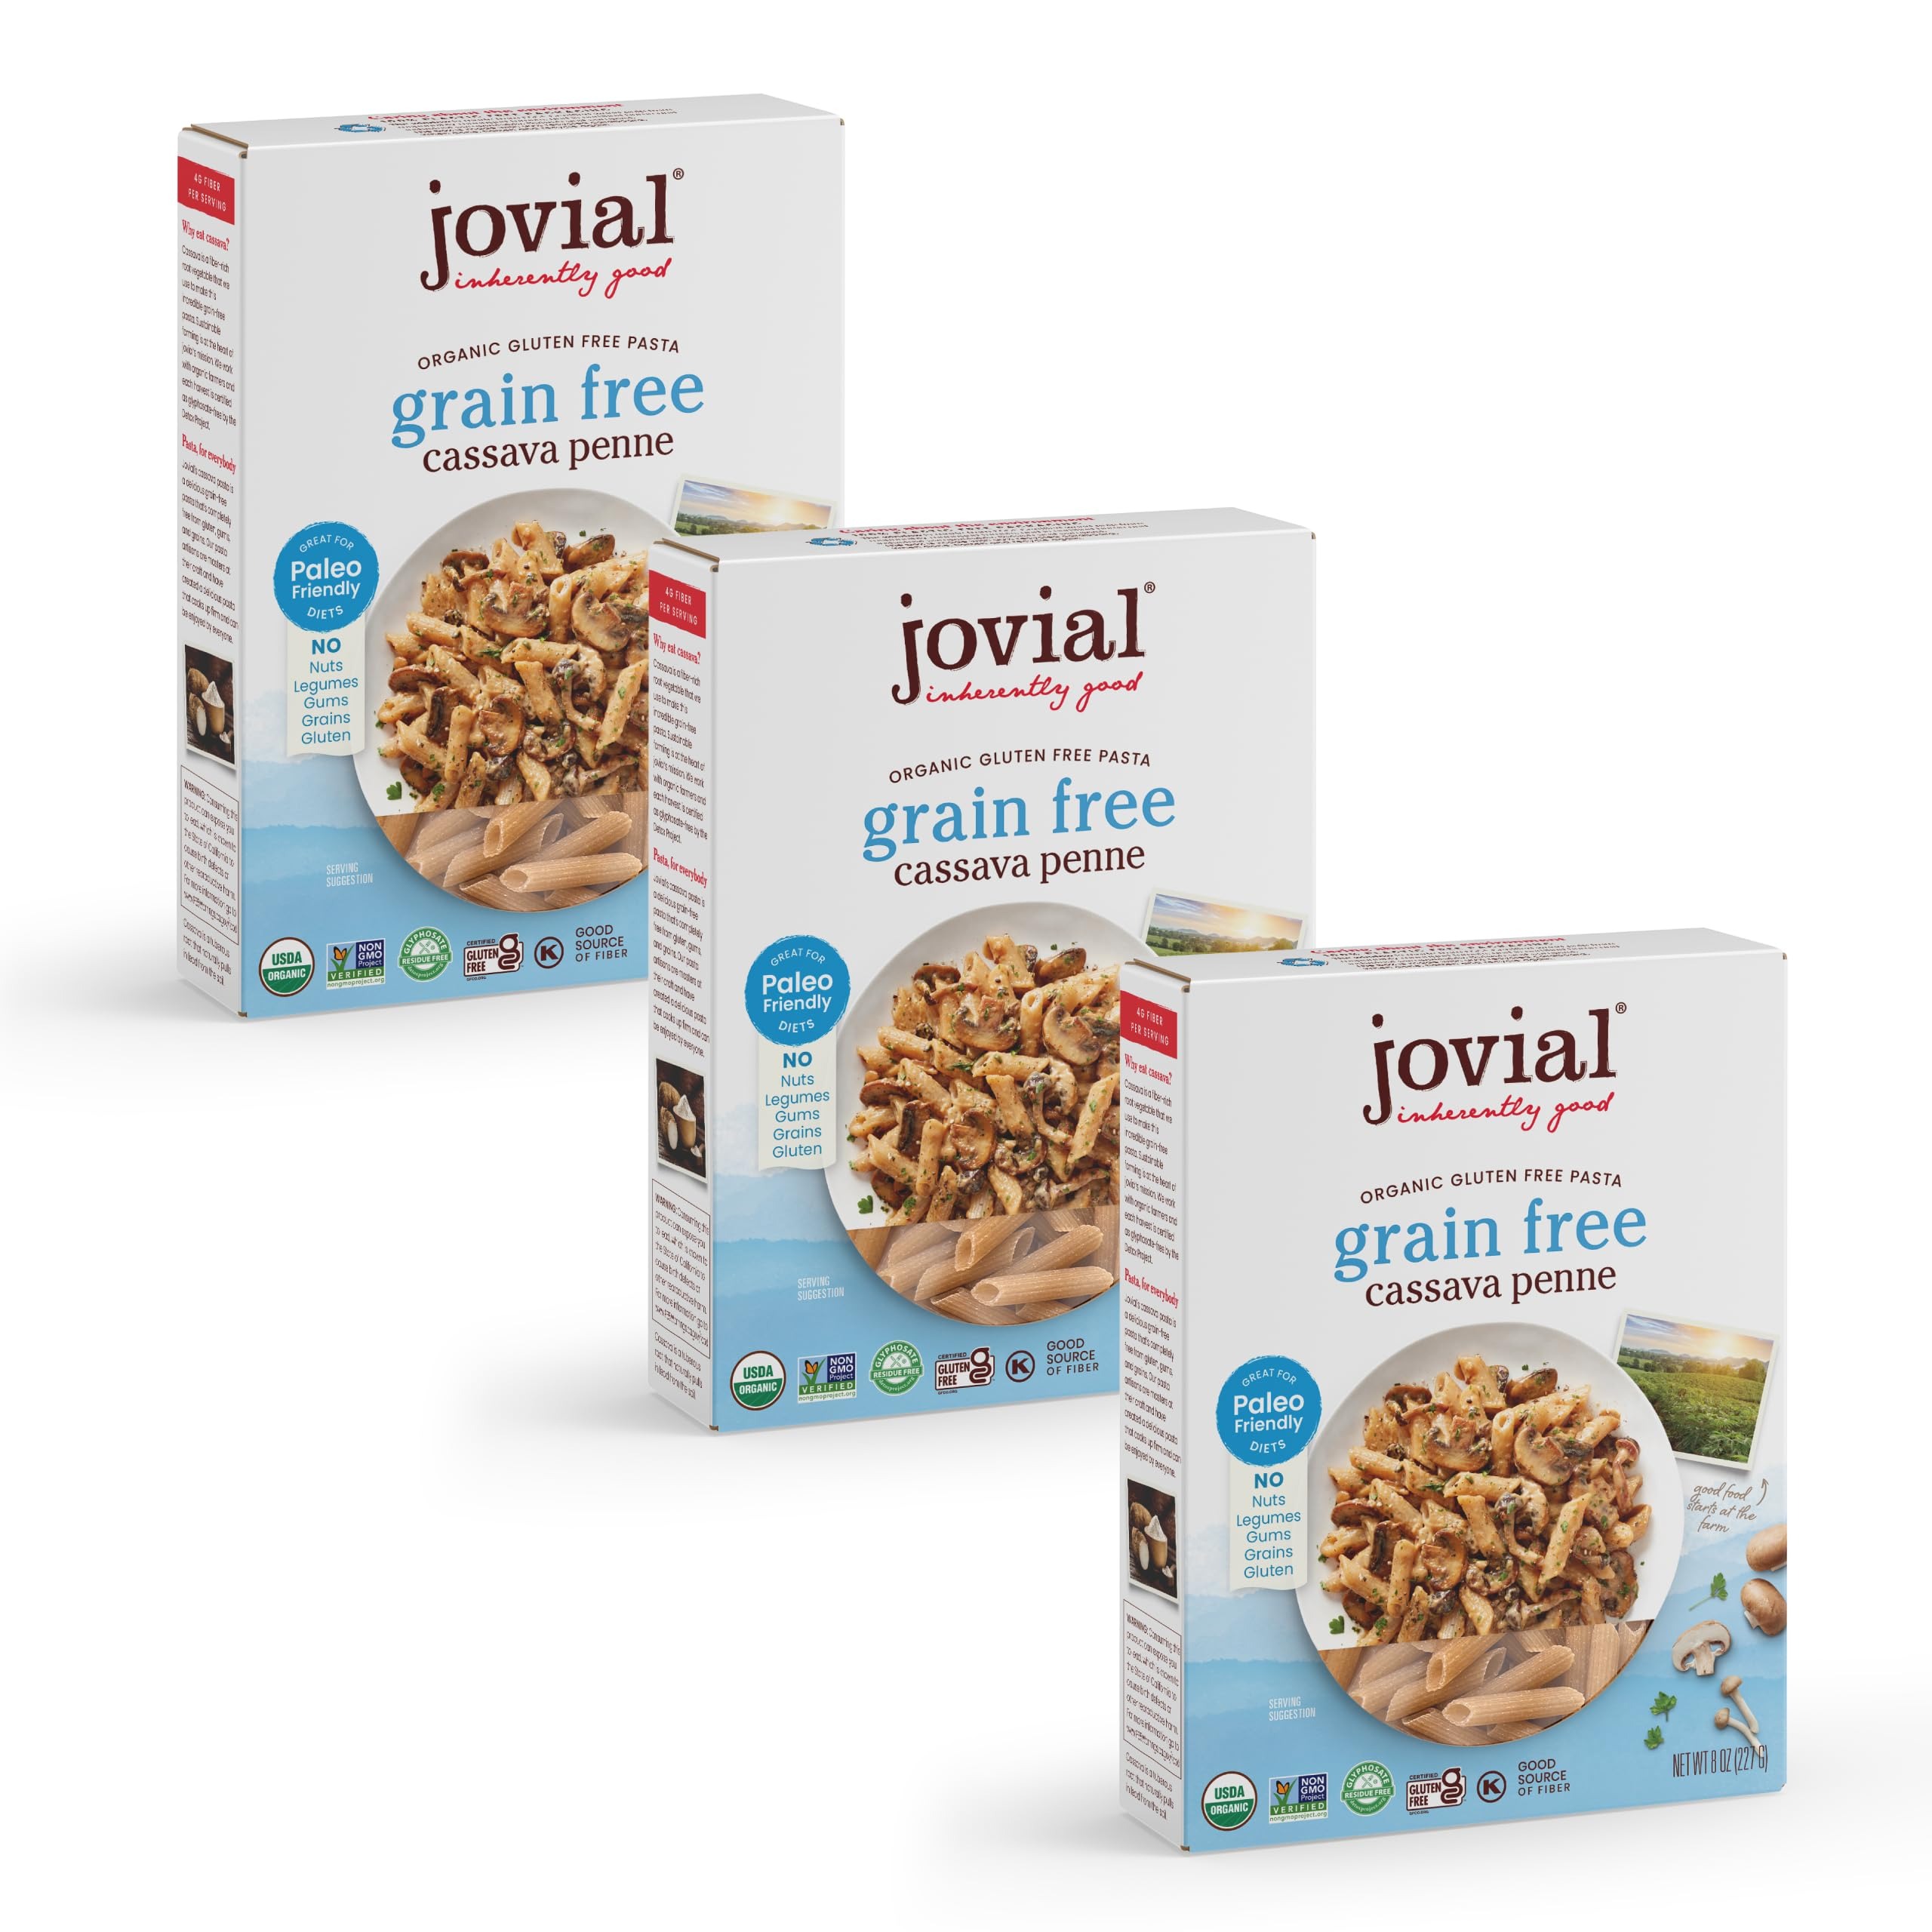
Item Name: Jovial Grain-Free Cassava Penne Rigate - Penne Pasta Noodles, Cassava Pasta, Penne Pasta Organic, Paleo Pasta, Certified Gluten-Free, USDA Certified Organic, Non-GMO, High-Fiber - 8 Oz, 3 Pack
Bullet Point 1: GRAIN-FREE PASTA - Jovial Grain Free Cassava Penne Rigate is made from just one simple ingredient and water, this pasta is suitable for those on the gluten-free diet, paleo diet and AIP diet
Bullet Point 2: PASTA FOR EVERYONE TO ENJOY - Our Cassava Penne Rigate is made free from gluten, grains, legumes, gums, and lectin. It's the perfect pasta to add into any pantry
Bullet Point 3: JOVIAL PASTA EXPERIENCE - Our Penne Rigate cooks firm and has an enjoyable flavor that tastes great with all types of sauces. Try it with your favorite homemade sauces on your next pasta night!
Bullet Point 4: 100% ORGANIC & NON-GMO PROJECT VERIFIED - Jovial Grain-Free Cassava Pasta is made with organic cassava flour & water. It is USDA Certified Organic, Non-GMO Project Verified, & tested for glyphosate
Bullet Point 5: MADE IN ITALY - Made by pasta artisans in Italy who combine the experience of making gluten-free with traditional techniques, like pressing through bronze dies and slow drying for superior quality
Product Description: With multiple food allergies and autoimmune disease in our own family, we know that choosing the right foods can heal. Achieving wellness is different for everyone, and we have great respect for those seeking to feel better and heal by choosing the right foods. Many people find relief from autoimmune disease and chronic inflammation by eating a gluten-free diet, and grain-free diets have also become very popular. At jovial, our mission is to respect everyone on their wellness journey by offering products that fill a void, so you can eat freely, deliciously and organically and feel good without missing out. That's why we like to think of our new cassava pasta as pasta for everybody, because it is made with just one simple ingredient. Crafted in Italy by artisan pasta makers using the same family traditions for over a century, our grain-free spaghetti cooks up firm and tastes delicious. High-fiber, made with 100% organic ingredients, paleo-approved, AIP diet approved, and free from gluten, grains, legumes, gums, and lectin, this is a pasta that everyone can enjoy!
Value: 24.0
Unit: Ounce

Price: 18.11